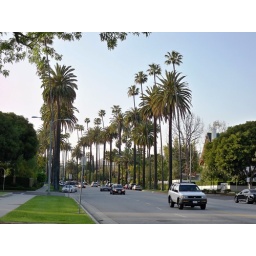
Palm tree lined street by Rodeo Drive